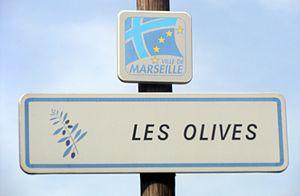
Panneau d'entrée du quartier ""Les Olives"", à Marseille, 13e arrondissement."